Rüstem Pasha Medrese

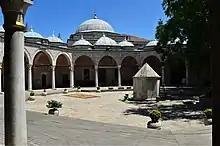
View of the courtyard with şadırvan

Rüstem Pasha Medrese is a former medrese, located in Fatih district of Istanbul, Turkey. It was commissioned by Ottoman statesman and grand vizier Rüstem Pasha, and built by court architect Mimar Sinan in 1551.